First Mongol invasion of Burma

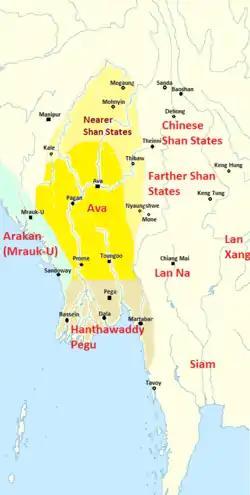
Burma c. 1450 with Ava at its peak, nearer Shan states paid tribute to Ava

Given his precarious position, Narathihapate decided to buy time, and sue for peace with the Mongols. In November/December 1285, the king ordered his generals Ananda Pyissi and Maha Bo to enter into ceasefire negotiations. The Mongol commanders at Hanlin, who had organized northern Burma as a protectorate named Zhengmian, agreed to a ceasefire but insisted on a full submission. They repeated their 1281 demand that the Burmese king send a formal delegation to the emperor. The two sides had reached a tentative agreement by 3 March 1286, which calls for a full submission of the Pagan Empire, and central Burma to be organized as the province of Mianzhong. After a long deliberation, the king agreed to submit but wanted the Mongol troops to withdraw. In June 1286, he sent an embassy led by Shin Ditha Pamauk, a learned monk, to the emperor's court.